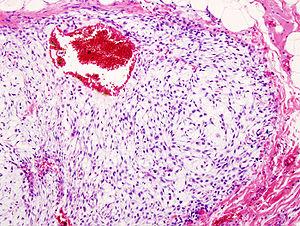
Un chondrosarcome est une tumeur maligne du cartilage. Ce cancer rare représente tout de même 20 % des tumeurs des os primitives. Bien qu'il puisse toucher n'importe qui, on le retrouve plus souvent chez l'adulte.